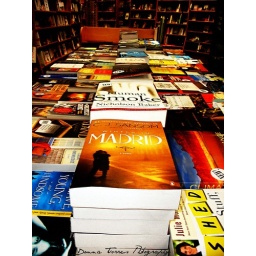
stopped in a cute little book store while up North.